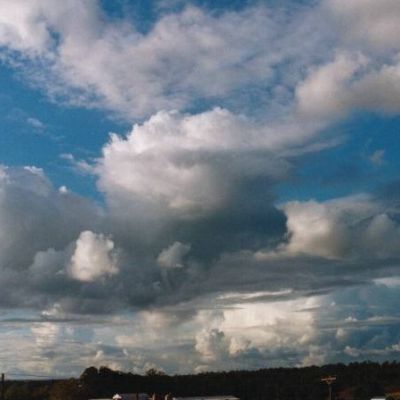
Cloud type: Altocumulus (Ac)